Schwabhausen (bei Dachau) station

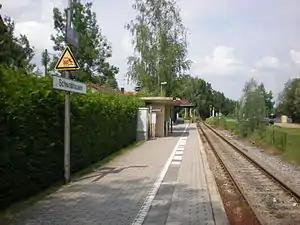
2013

Schwabhausen (bei Dachau) station is a railway station in the municipality of Schwabhausen, located in the district of Dachau in Upper Bavaria, Germany.